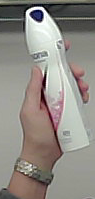
Product: rexona_spray